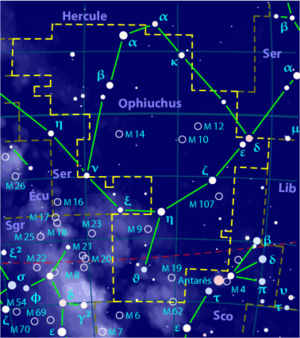
Carte pour la constellation d'fr:Ophiuchus Produite à l'aide du logiciel PP3
Eta Ophiuchi est une étoile dans la constellation du Serpentaire. Elle est également appelée par son nom traditionnel Sabik La Grande.
La liste des constellations astronomiques est présentée dans le tableau ci-dessous. Elles sont au nombre de 88 en 1930, d’après le travail d’Eugène Delporte ou de 89 si on se réfère au nombre actuel en fonction du site web de l’Union astronomique internationale. Parmi ce nombre de 89 constellations officielles, il est à noter que la constellation Navire Argo a été divisée en 3, ce qui ramènerait le nombre officiel de constellations complètes à 87 mais la constellation Serpens étant divisée par 2 parties, c'est la deuxième partie de Serpens qui est comptabilisée pour retomber sur 88.
Ophiuchus, également connu sous le nom d’origine latine de Serpentaire, est une constellation de l'hémisphère nord traversée par le Soleil du 29 novembre au 18 décembre. Elle se situe entre le Scorpion à l'ouest et le Sagittaire à l'est. Représentant un homme portant un serpent à bout de bras, le Serpentaire divise la constellation du Serpent en deux parties : la tête et la queue.